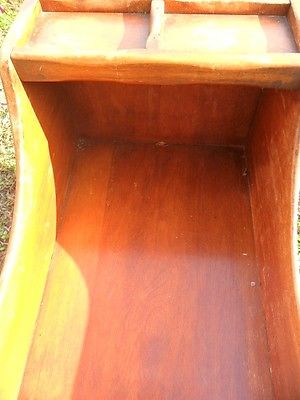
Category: table